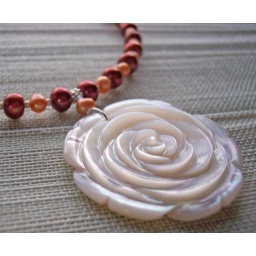
carved pale pink mother of pearl rose with freshwater pearls in red and tangerine and sterling silver.